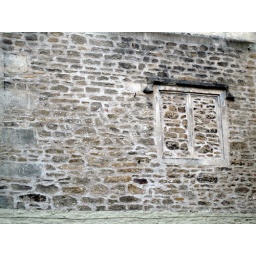
An old wall in Frome, Somerset with the window filled in.